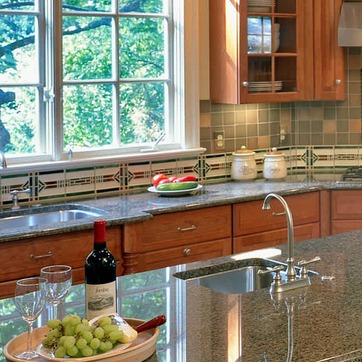
Material: food